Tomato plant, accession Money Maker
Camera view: vertical (180 deg); turntable rotation: 0 degrees
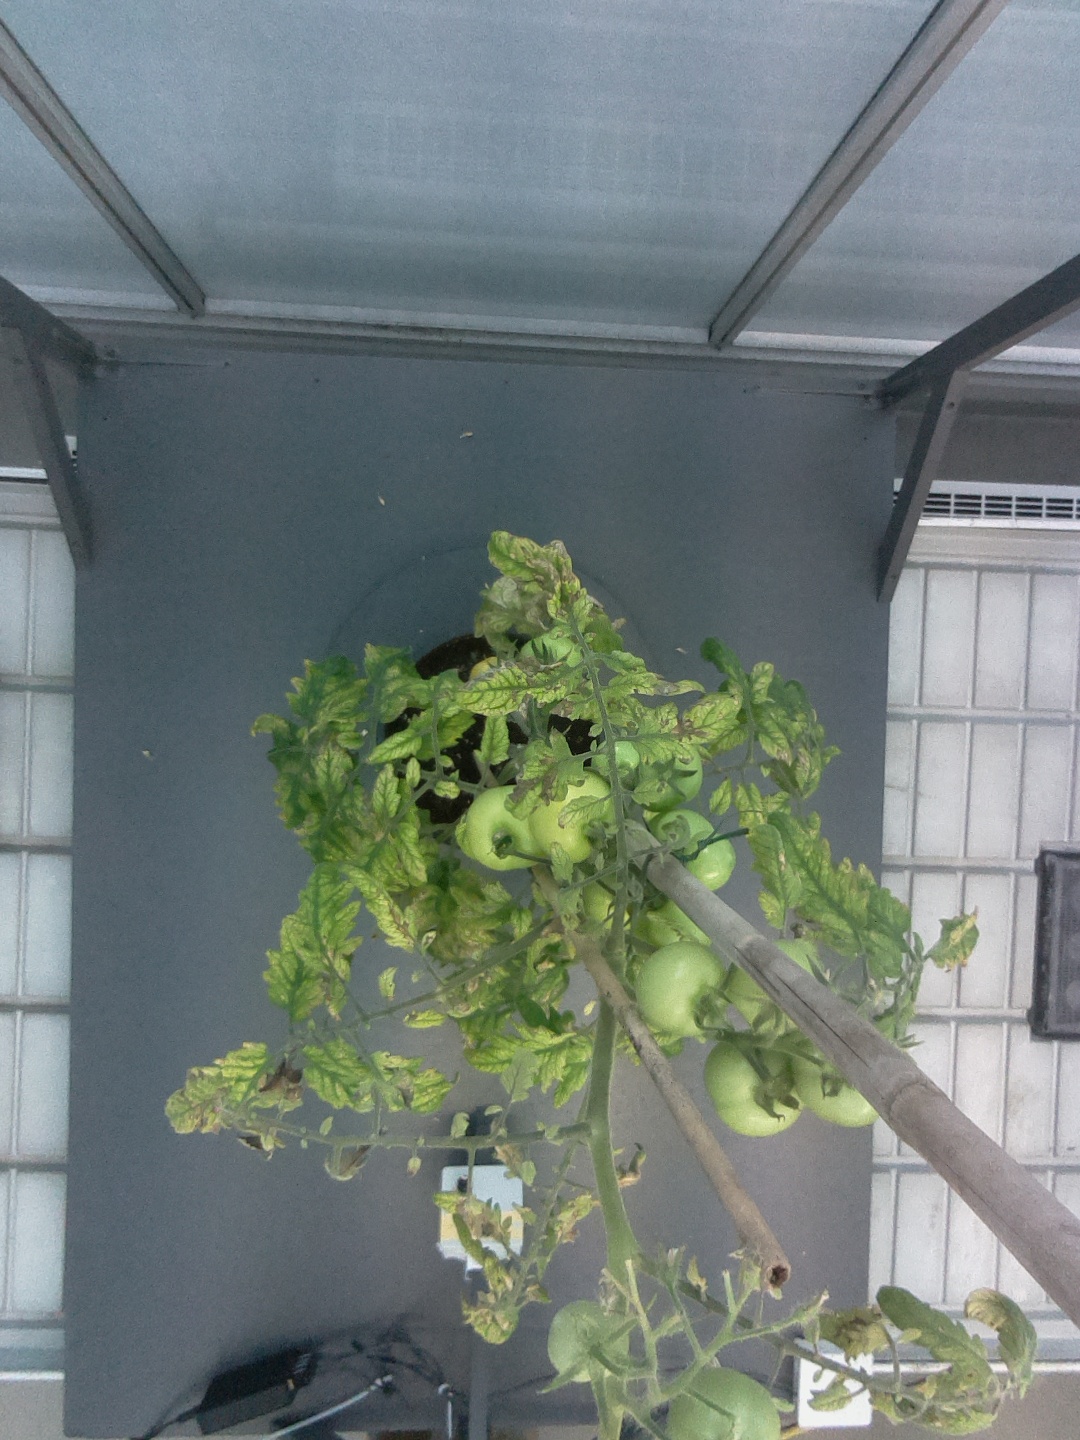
BBCH growth stage 78: 80% -90% of final fruit size